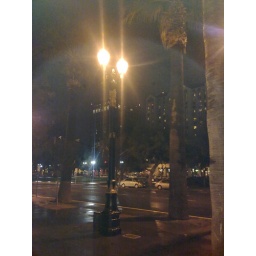
The lamp post seems to be protected by the similar force field as Jar Jar Binks.